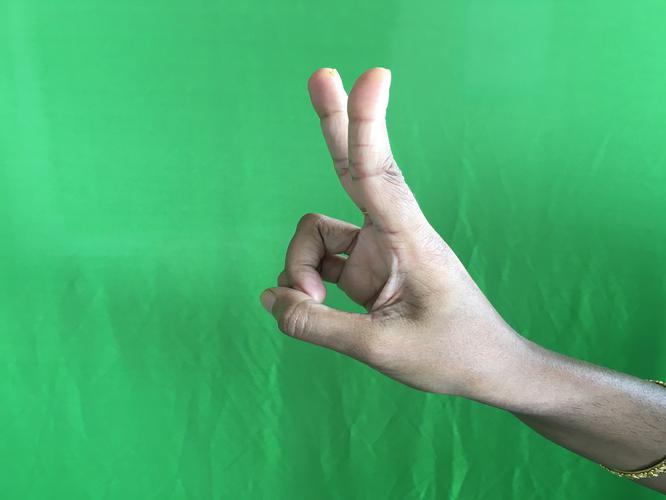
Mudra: Katrimukha
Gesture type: single_hand